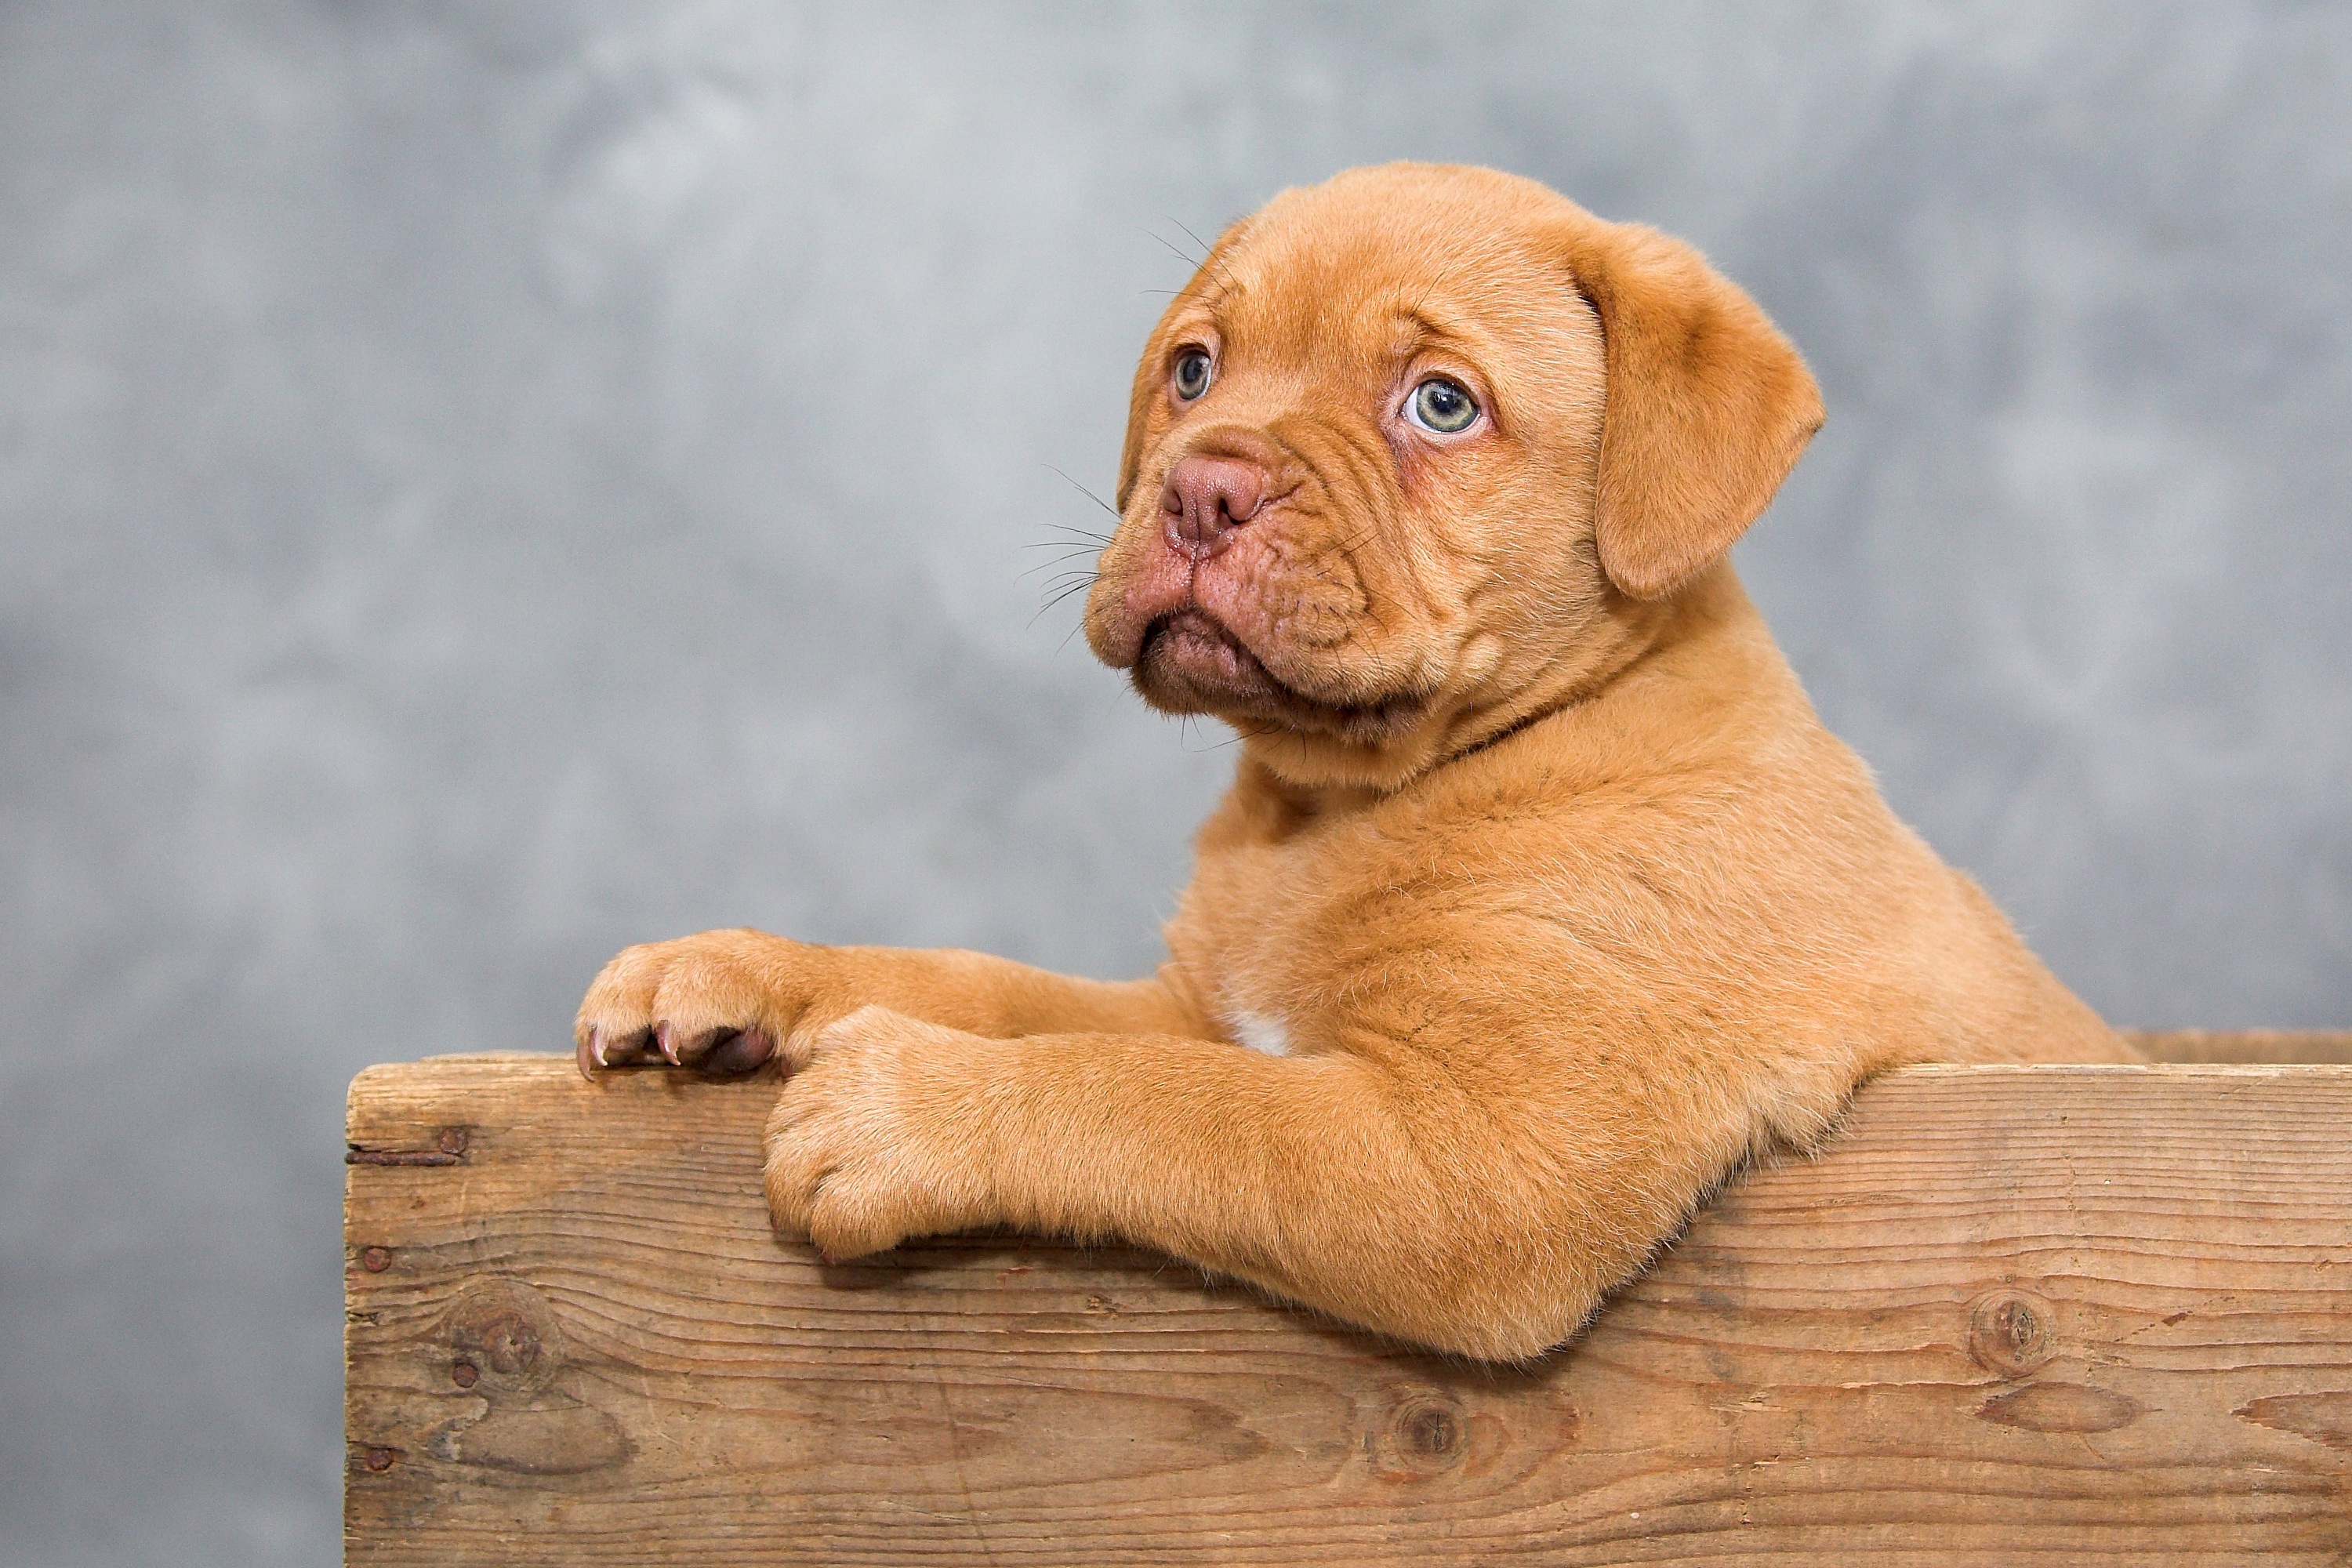
sweet, puppy, dog, cute, mammal, animals, vertebrate, dog breed, guard dog, dogue de bordeaux, dog like mammal, dog crossbreeds